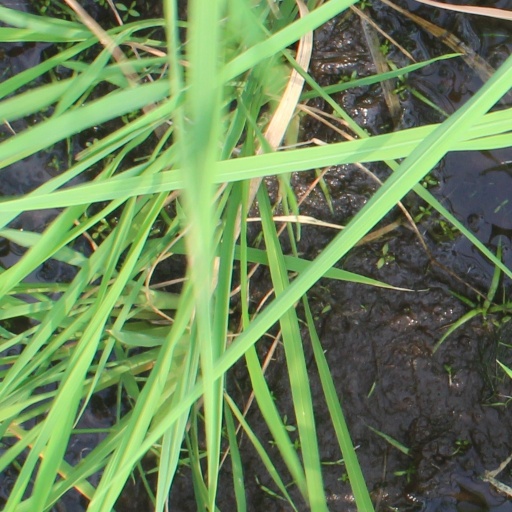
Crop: rice